Battle of Buwaib

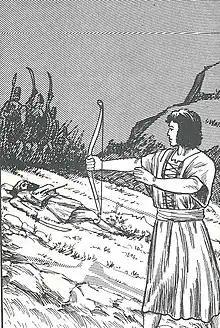
Mihran bin Badhan's death in the battle, as portrayed in "Tārīkhunā bi-uslūb qaṣaṣī" (Our History in a Narrative style), published 1935

Battle of Buwaib was fought between the Sassanid Empire and the Rashidun Caliphate soon after the Battle of the Bridge.